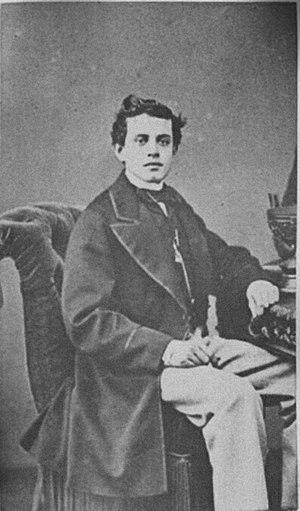
Salvador de Iturbide y Marzán, prince d'Iturbide, né le 28 septembre 1849 à Mexico et décédé le 26 février 1895 à Ajaccio, est un prince mexicain du XIXᵉ siècle, petit-fils de Agustín de Iturbide, premier empereur du Mexique, et de son épouse l'impératrice Ana María, et le second fils adoptif de l'empereur Maximilien et de l'impératrice Charlotte.